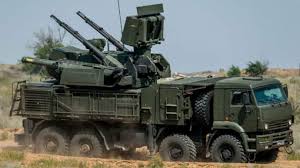
Label: Air Defense